Battle of Poison Spring

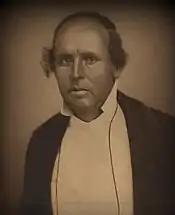
Former Choctaw Chief and Colonel Tandy Walker, led the Choctaw forces during the battle

Williams had initially formed his men into two lines, one to the east of the wagons and the other to the west, both of which faced east. The eastern line was composed of the 1st Kansas Colored, the two James rifles, and some cavalry. The cavalry held the flanks, with the James rifles along the road and half of the 1st Kansas Colored on either side of the road. The men of the relief column made up the line west of the wagons. The commander of the relief column, Captain William M. Duncan, was ordered to watch for a Confederate attempt to outflank the Union right. Maxey's artillery component, Krumbhaar's Texas Battery, had been unable to position itself on the ridgeline in time to support the attack due to difficulty moving the guns through vegetation on the ridge. While Maxey moved his men into position, Marmaduke opened fire with his two artillery batteries. Between Marmaduke's artillery and Krumbhaar's battery, the Confederates had 12 cannon, which were positioned to bring crossfire on the Union lines, in a barrage that last for about half an hour.